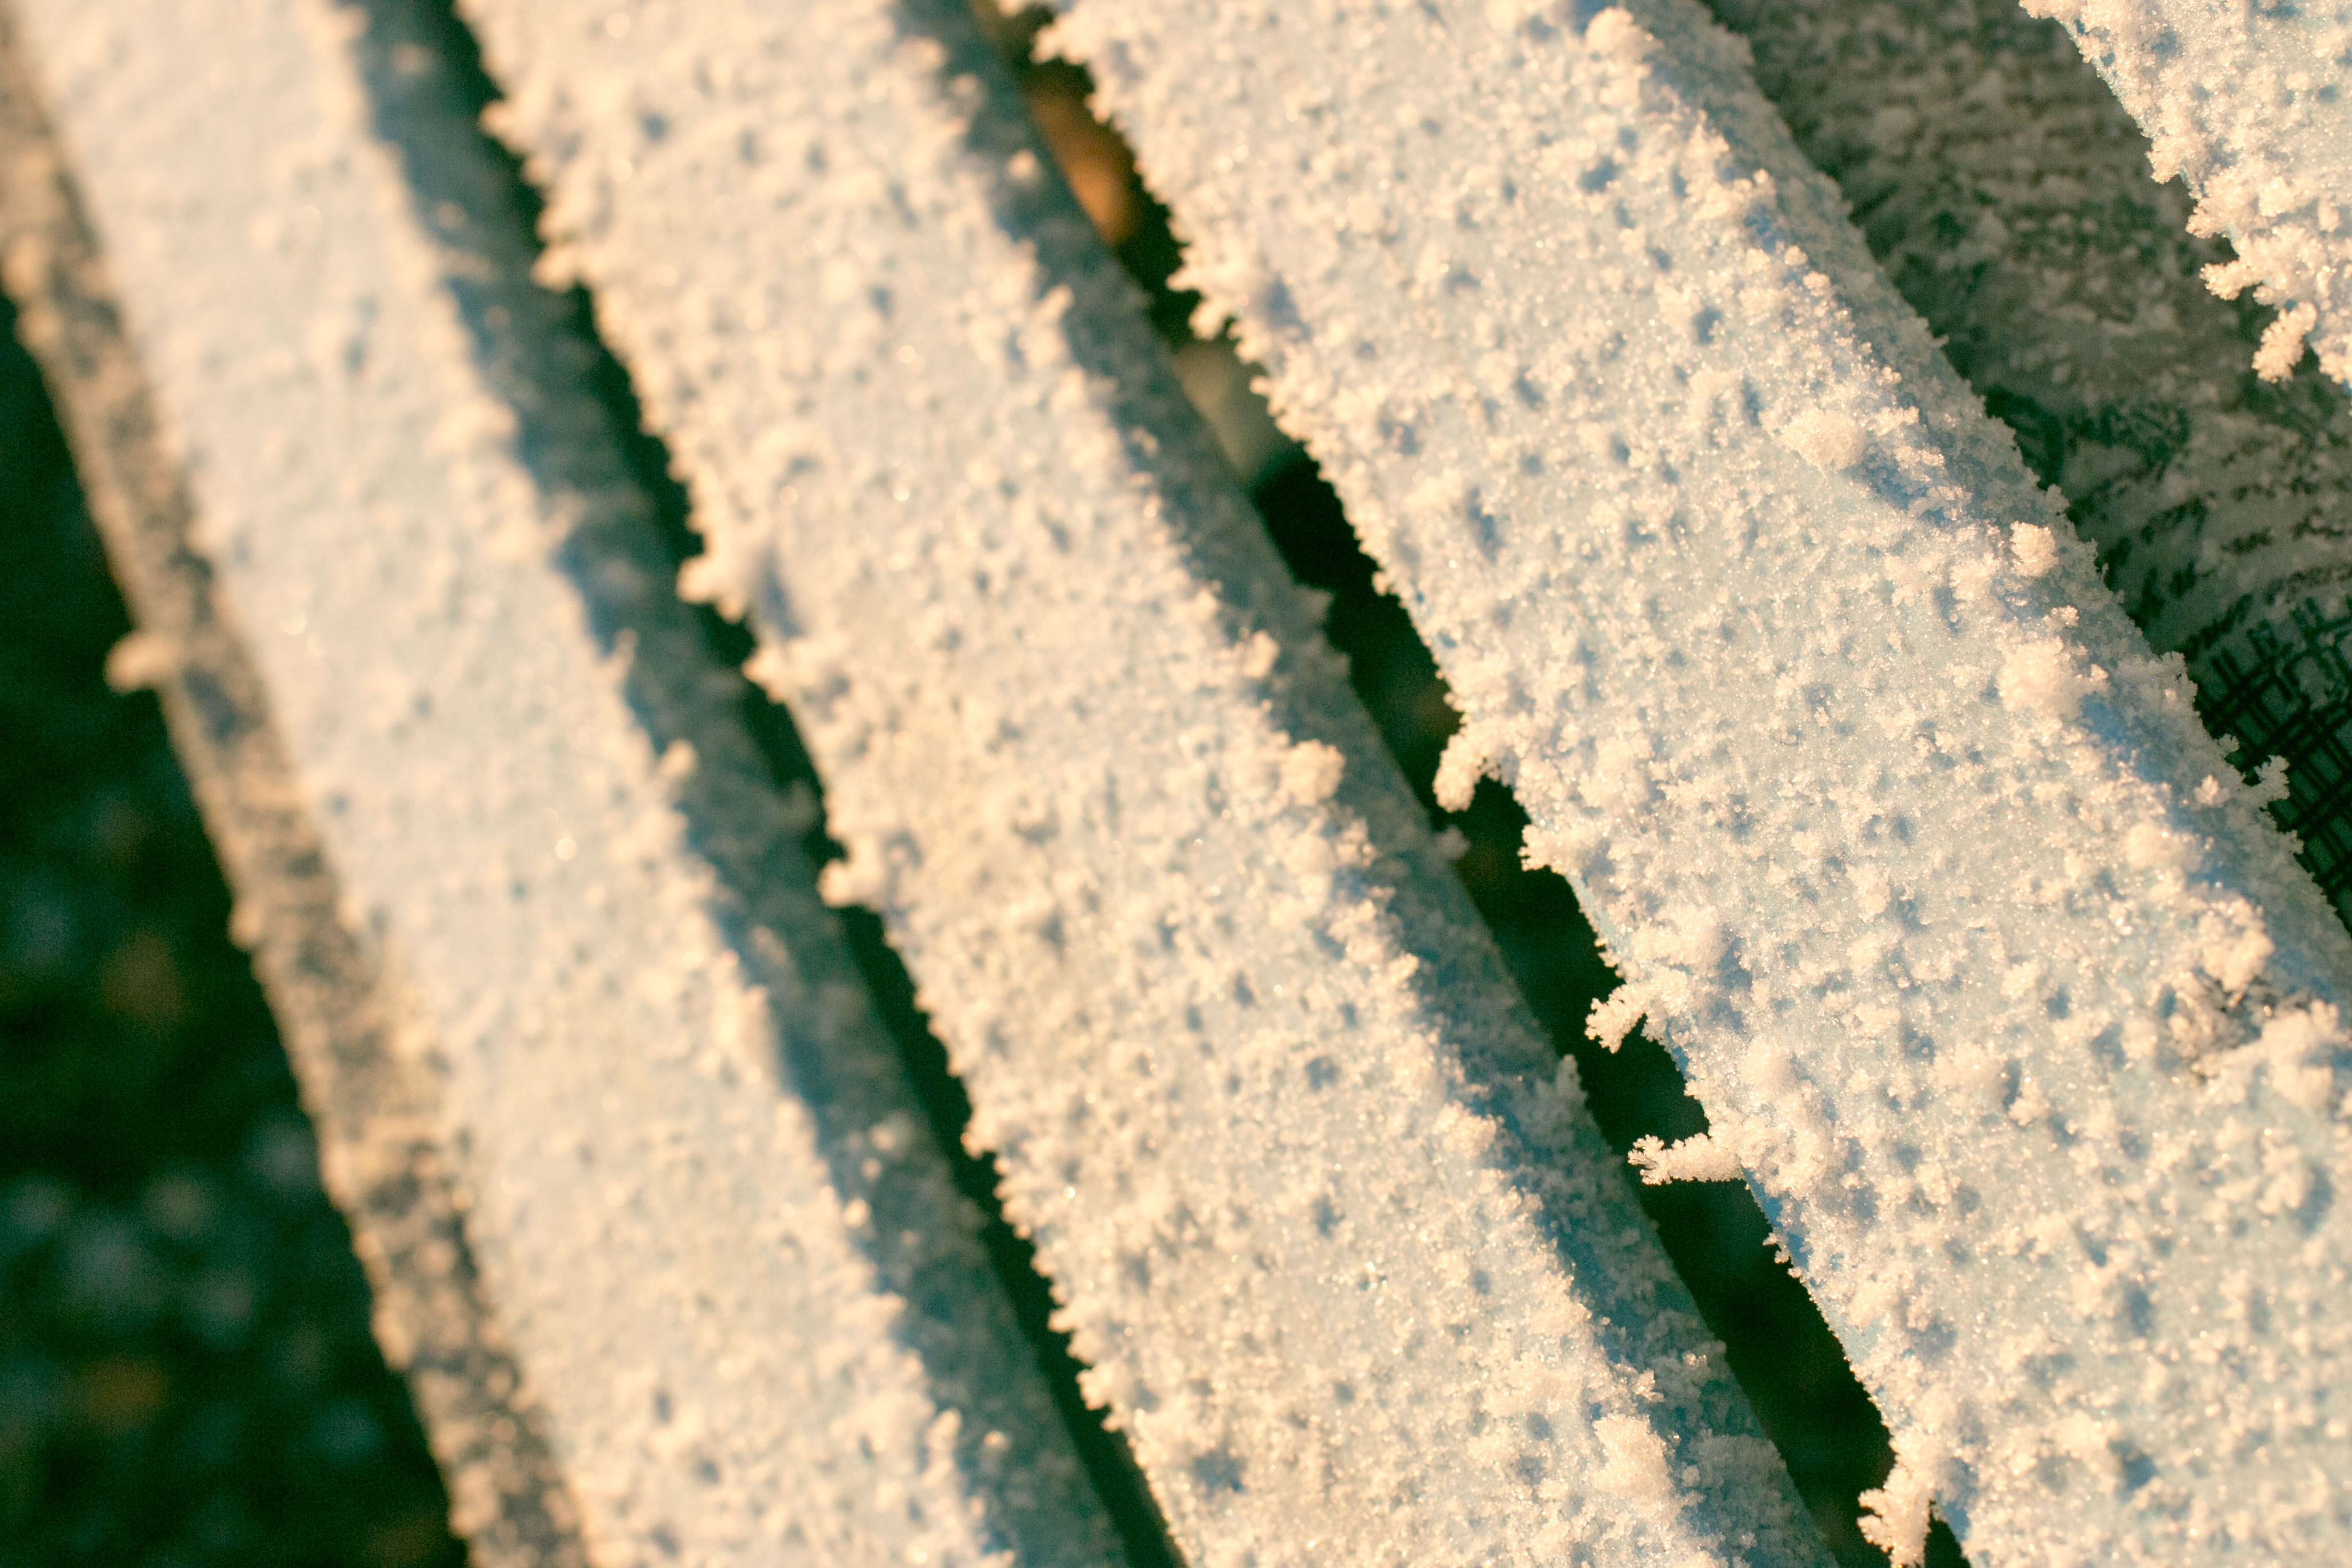
nature, grass, winter, plant, sunrise, field, lawn, sunlight, morning, leaf, flower, frost, wall, green, color, soil, frozen, agriculture, stadium, eiskristalle, flooring, road surface, outdoor structure, wood mouldings